Describe the emotion expressed in this image:  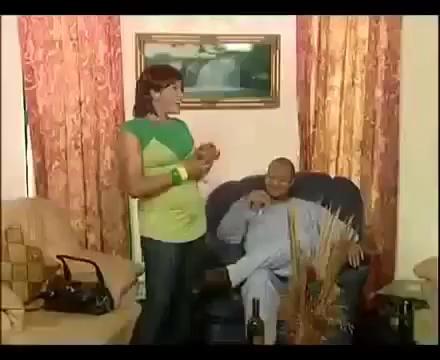
This person displays Suffering, valence and arousal with high intensity.